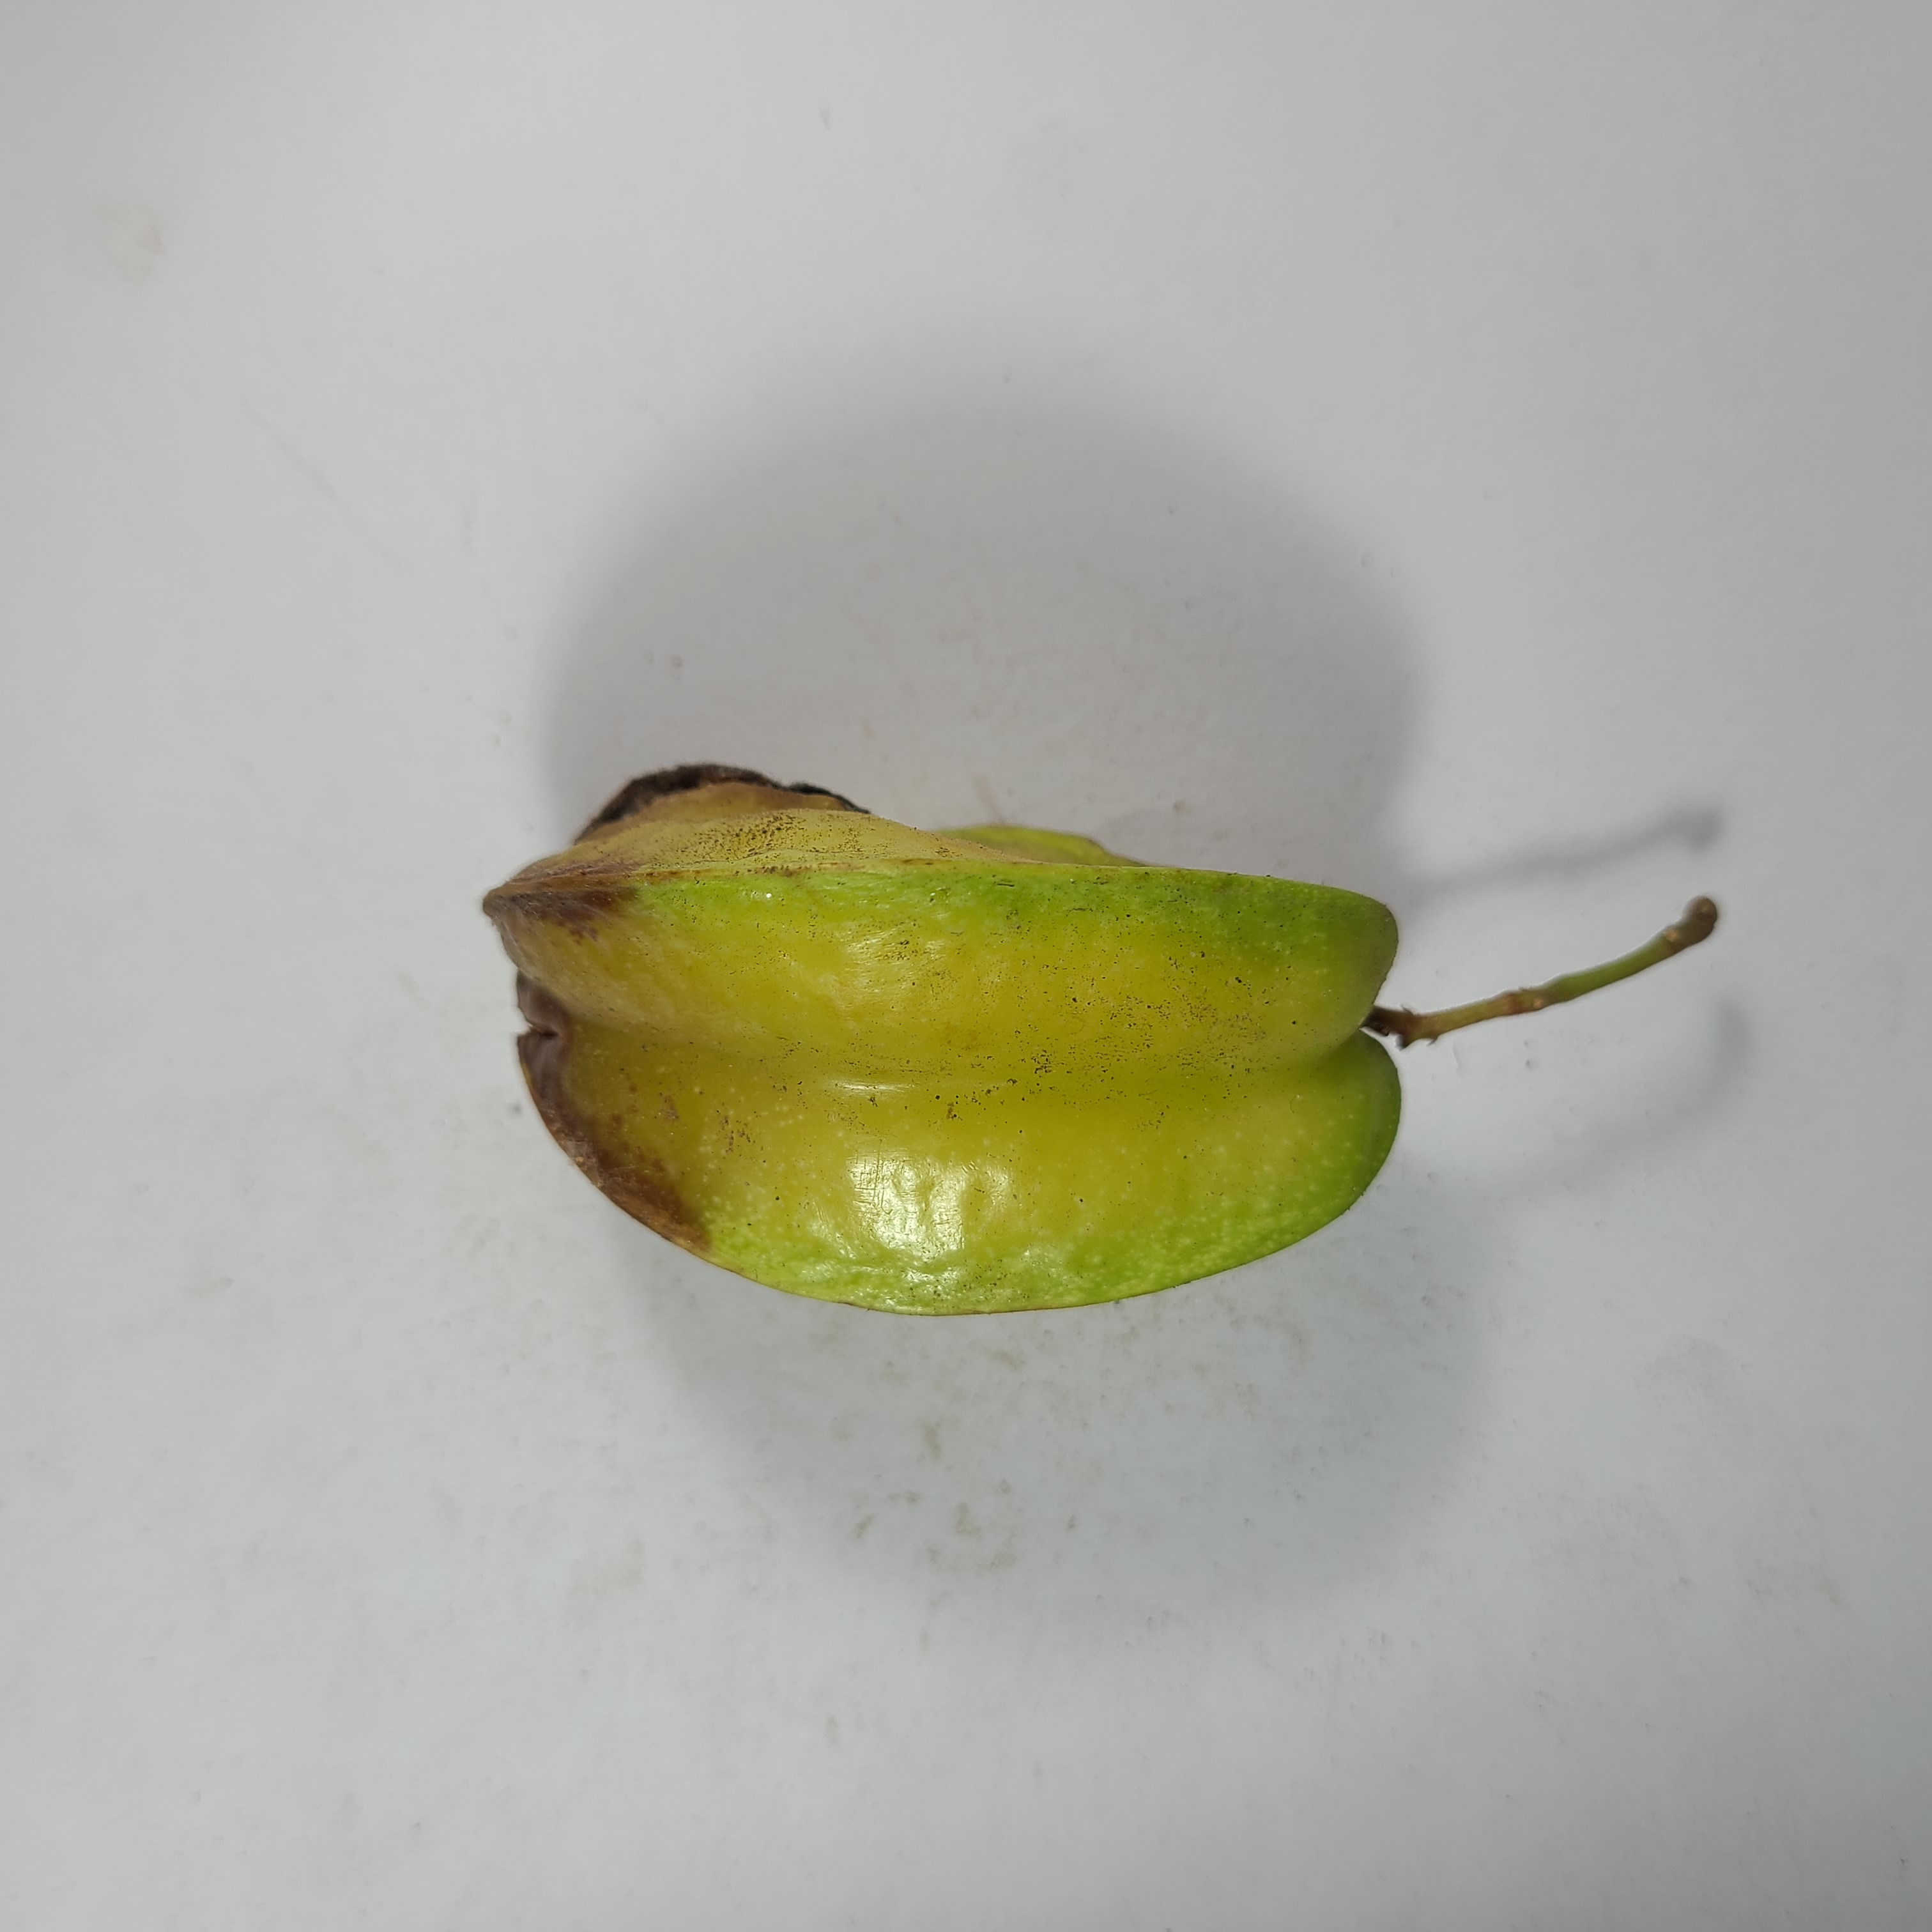
Label: Unhealthy Fruits